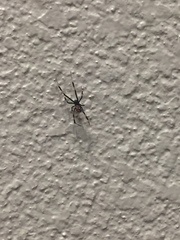
Species: Lactrodectus_hesperus